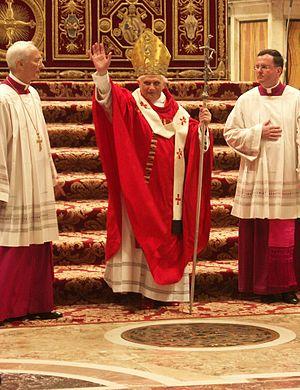
Le pallium est un ornement liturgique catholique consistant en une bande d'étoffe de laine blanche dont le port, sur la chasuble, est réservé au pape, aux primats, aux archevêques métropolitains et à quelques rares évêques, pendant la célébration de la messe. Il vient du latin pallium qui signifie manteau.
Le port cérémonial de Benoît XVI s'est vu marqué par la réintroduction de plusieurs vêtements pontificaux tombés en désuétude dans le but, notamment, de souligner la continuité de la papauté et de l'Église.